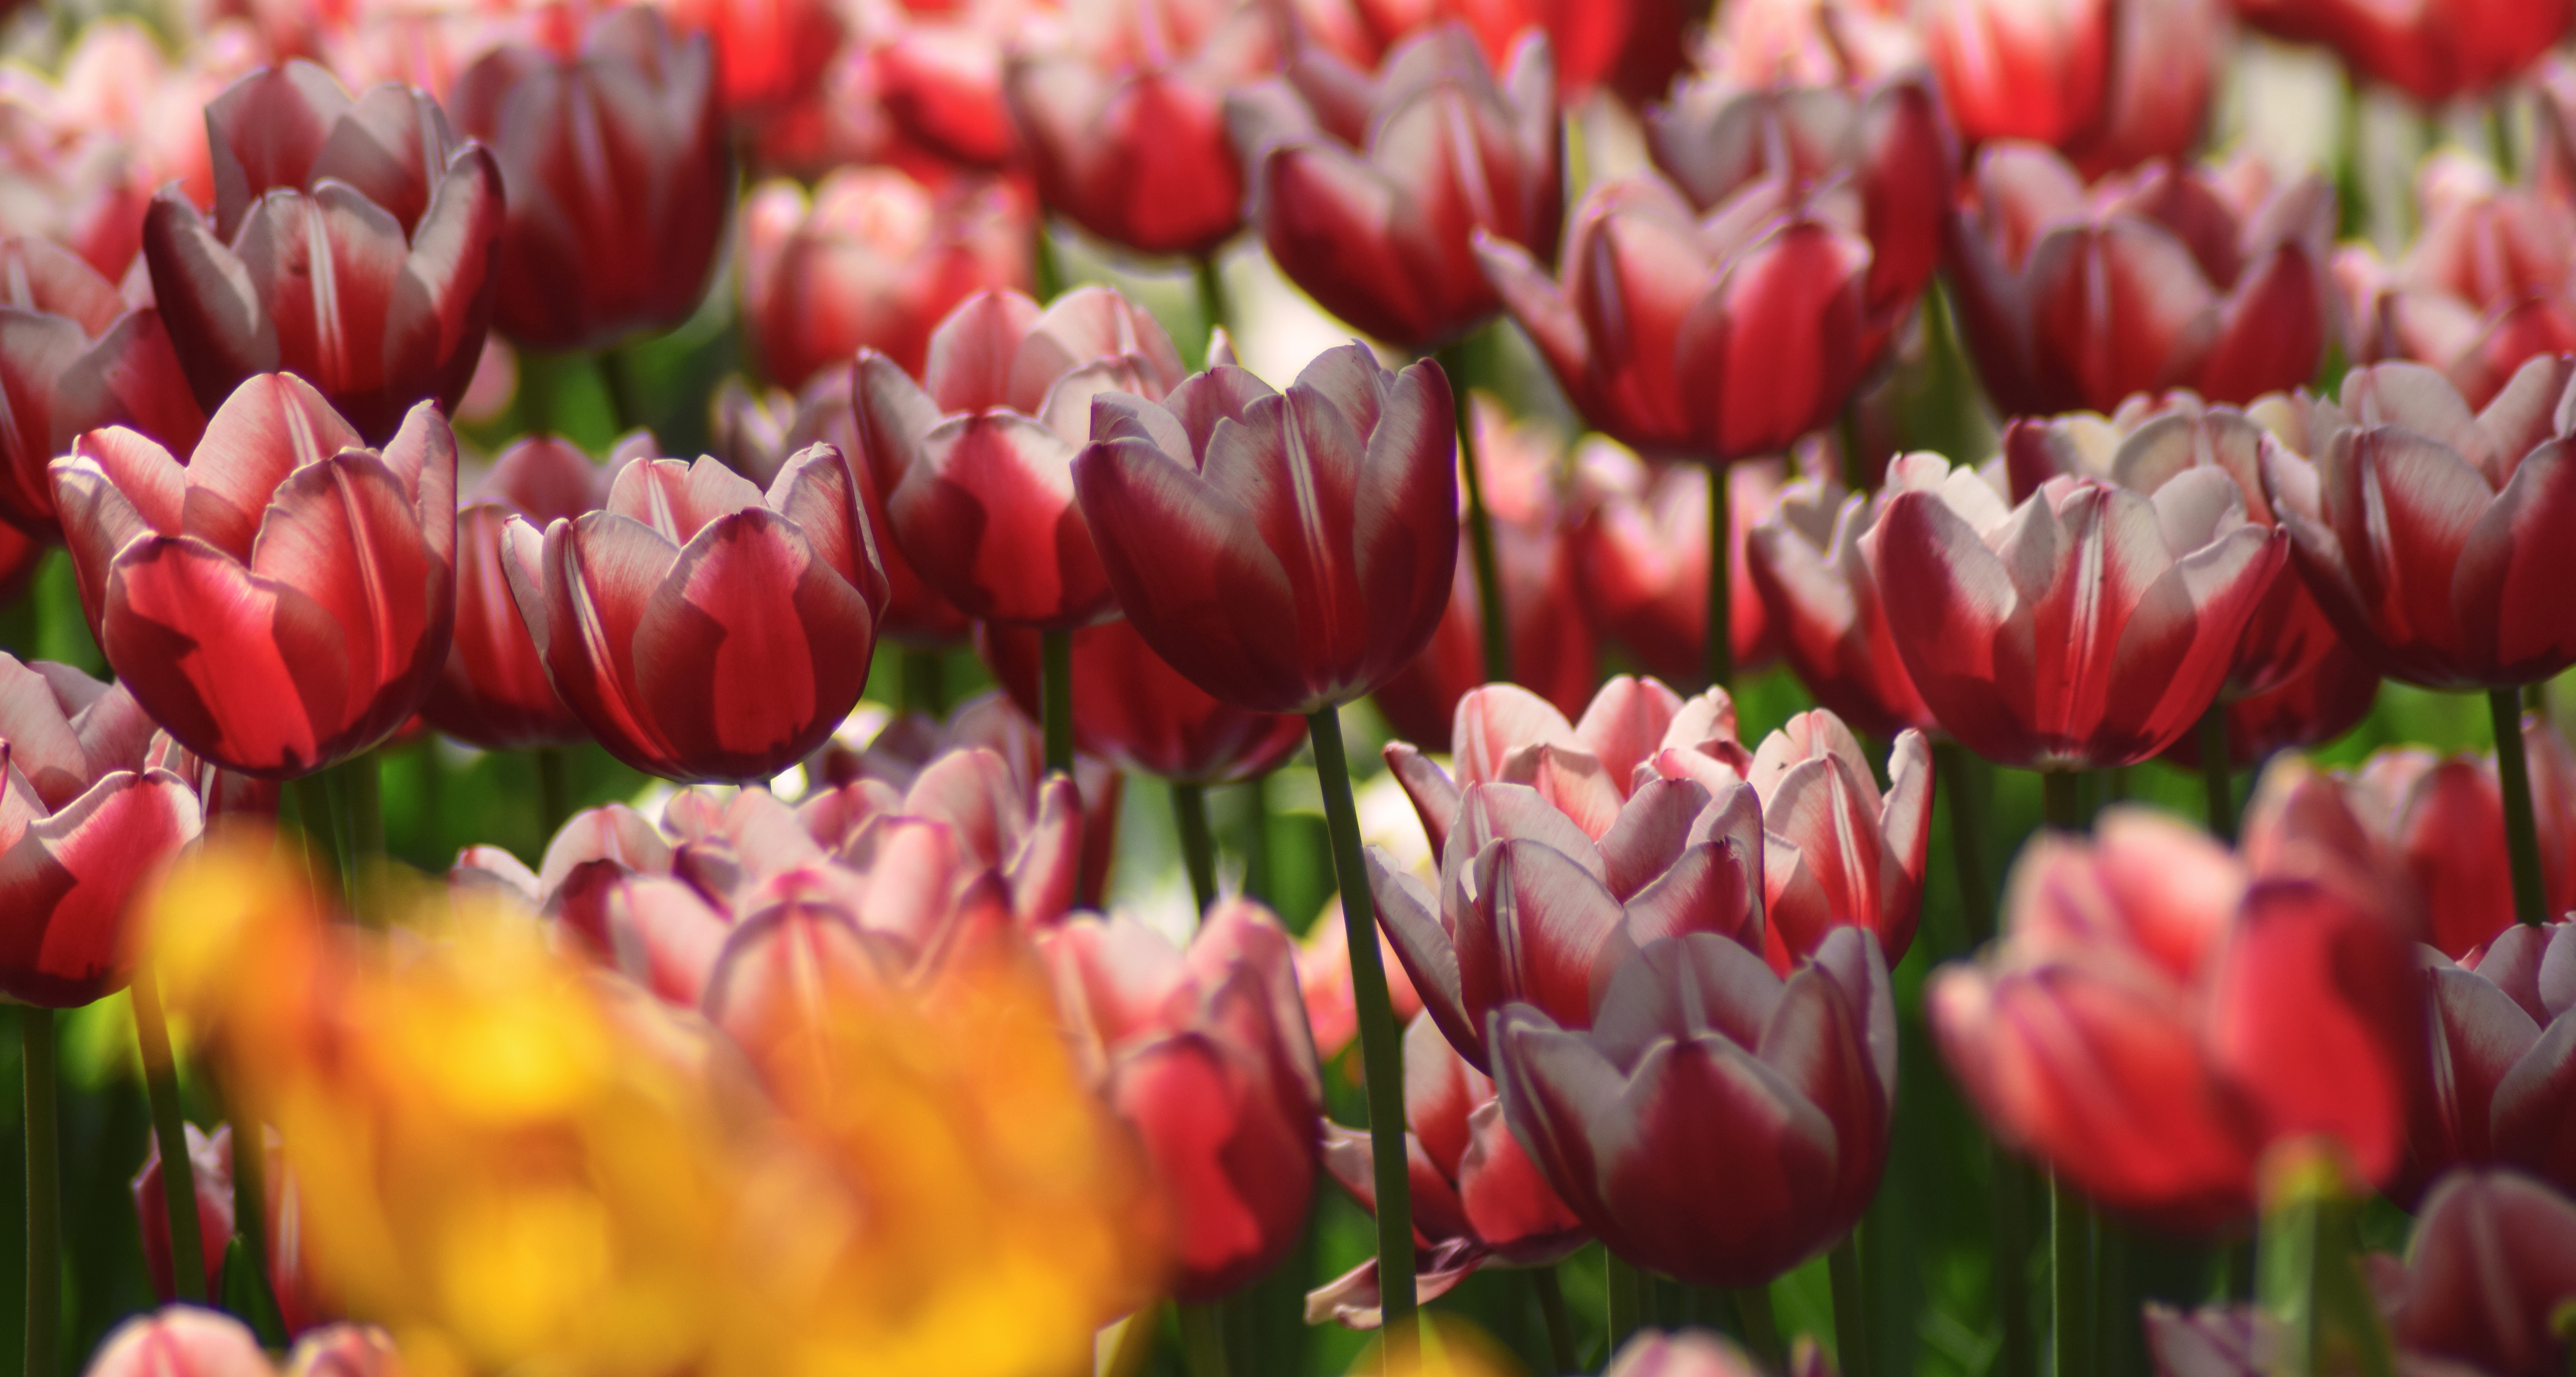
flower, flowering plant, petal, tulip, plant, red, spring, botany, tulipa humilis, lady tulip, lily family, plant stem, bud, botanical garden, wildflower, annual plant, garden, herbaceous plant, perennial plant, plantation